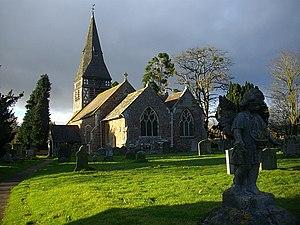
Bromsberrow est un village et une paroisse civile du Gloucestershire, en Angleterre. Il est situé dans le district de Forest of Dean, à cinq kilomètres au sud-est de la ville de Ledbury. Au moment du recensement de 2011, il comptait 407 habitants.